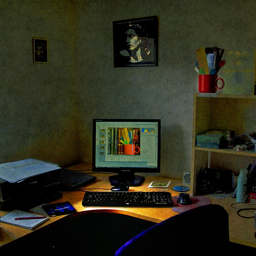
A computer that is sitting on top of a desk.
A desk with a computer and key board on top of it
There is a computer monitor with a graphics program open sitting on a wooden desk.
A desk that has a computer on it.
a desk top with a computer on it